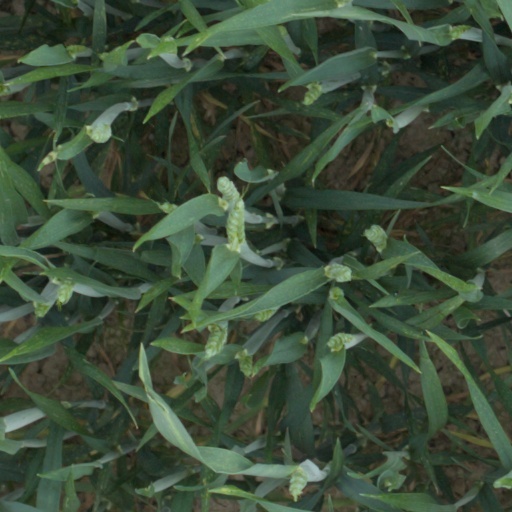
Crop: wheat